Daniel William Coquillett

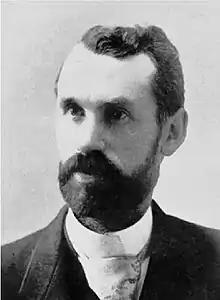
Coquillett 1896

Daniel William Coquillett (23 January 1856 – 7 July 1911) was an American entomologist who specialised in flies. He wrote a revision of the dipterous family Therevidae and many other scientific papers in which he described many new species and genera of flies. Coquillett was also the first to attempt fumigation with hydrocyanic acid as a means for controlling citrus scale insects. He experimented in the Wolfskill orange groves where he was supported by the foreman and later quarantine entomologist Alexander Craw in 1888–89.